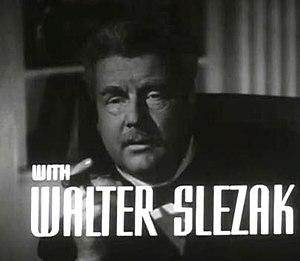
Nid d'espions est un film américain réalisé par Richard Wallace, sorti en 1943.
Walter Slezak est un acteur autrichien, né le 3 mai 1902 à Vienne, mort le 21 avril 1983 à New York.